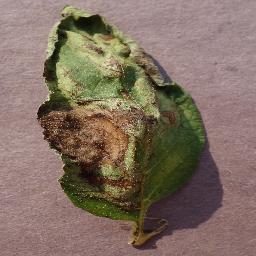
Label: Potato___Late_blight